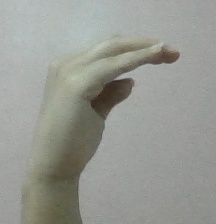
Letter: jeem